Hualien Airport

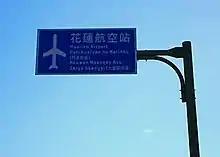
Multilingual sign in Hualien Airport (Chinese, English, Amis, Truku)

Because Hualien City is a popular gateway into Taroko National Park, the airport became too small and outdated for the growing number of tourists. As a result, it underwent a significant expansion between 2002 and 2005 in anticipation of increased traffic from international charters and in an effort to spur local economic development. Plans called for new passenger and cargo terminals, new air bridges, and a new apron.